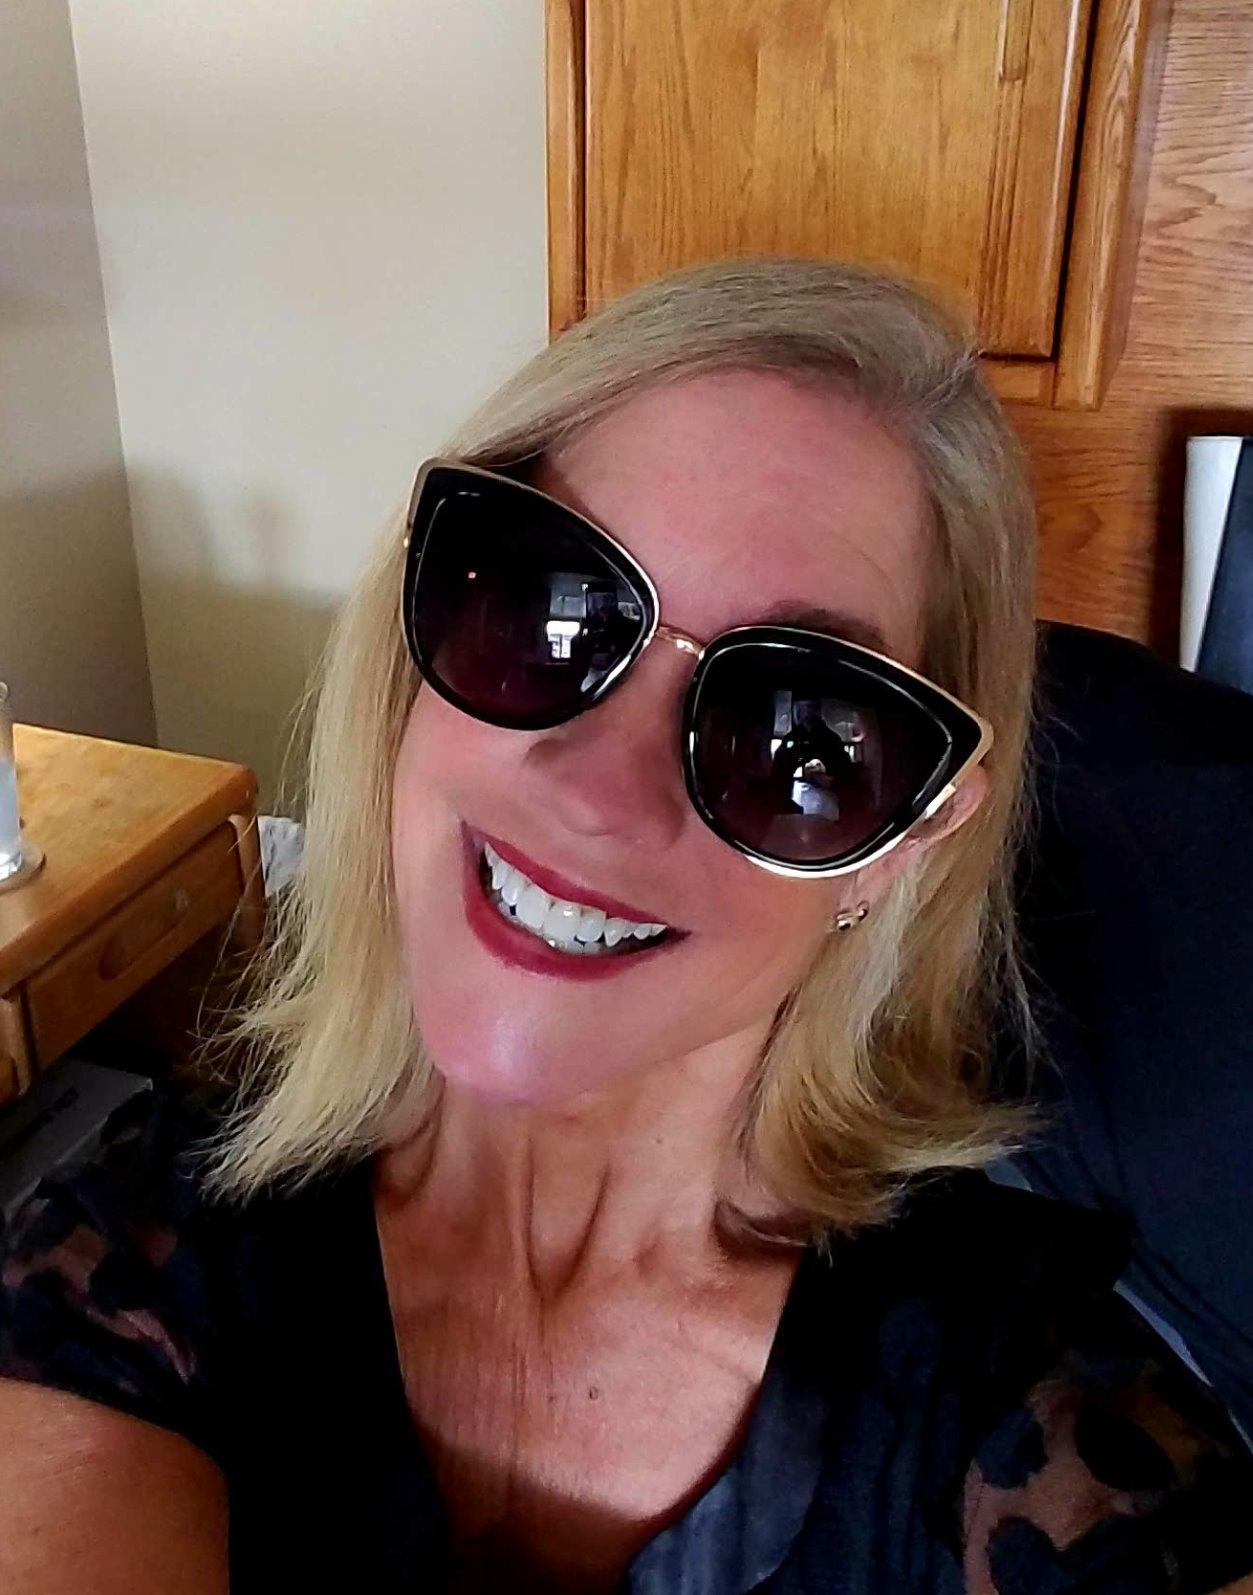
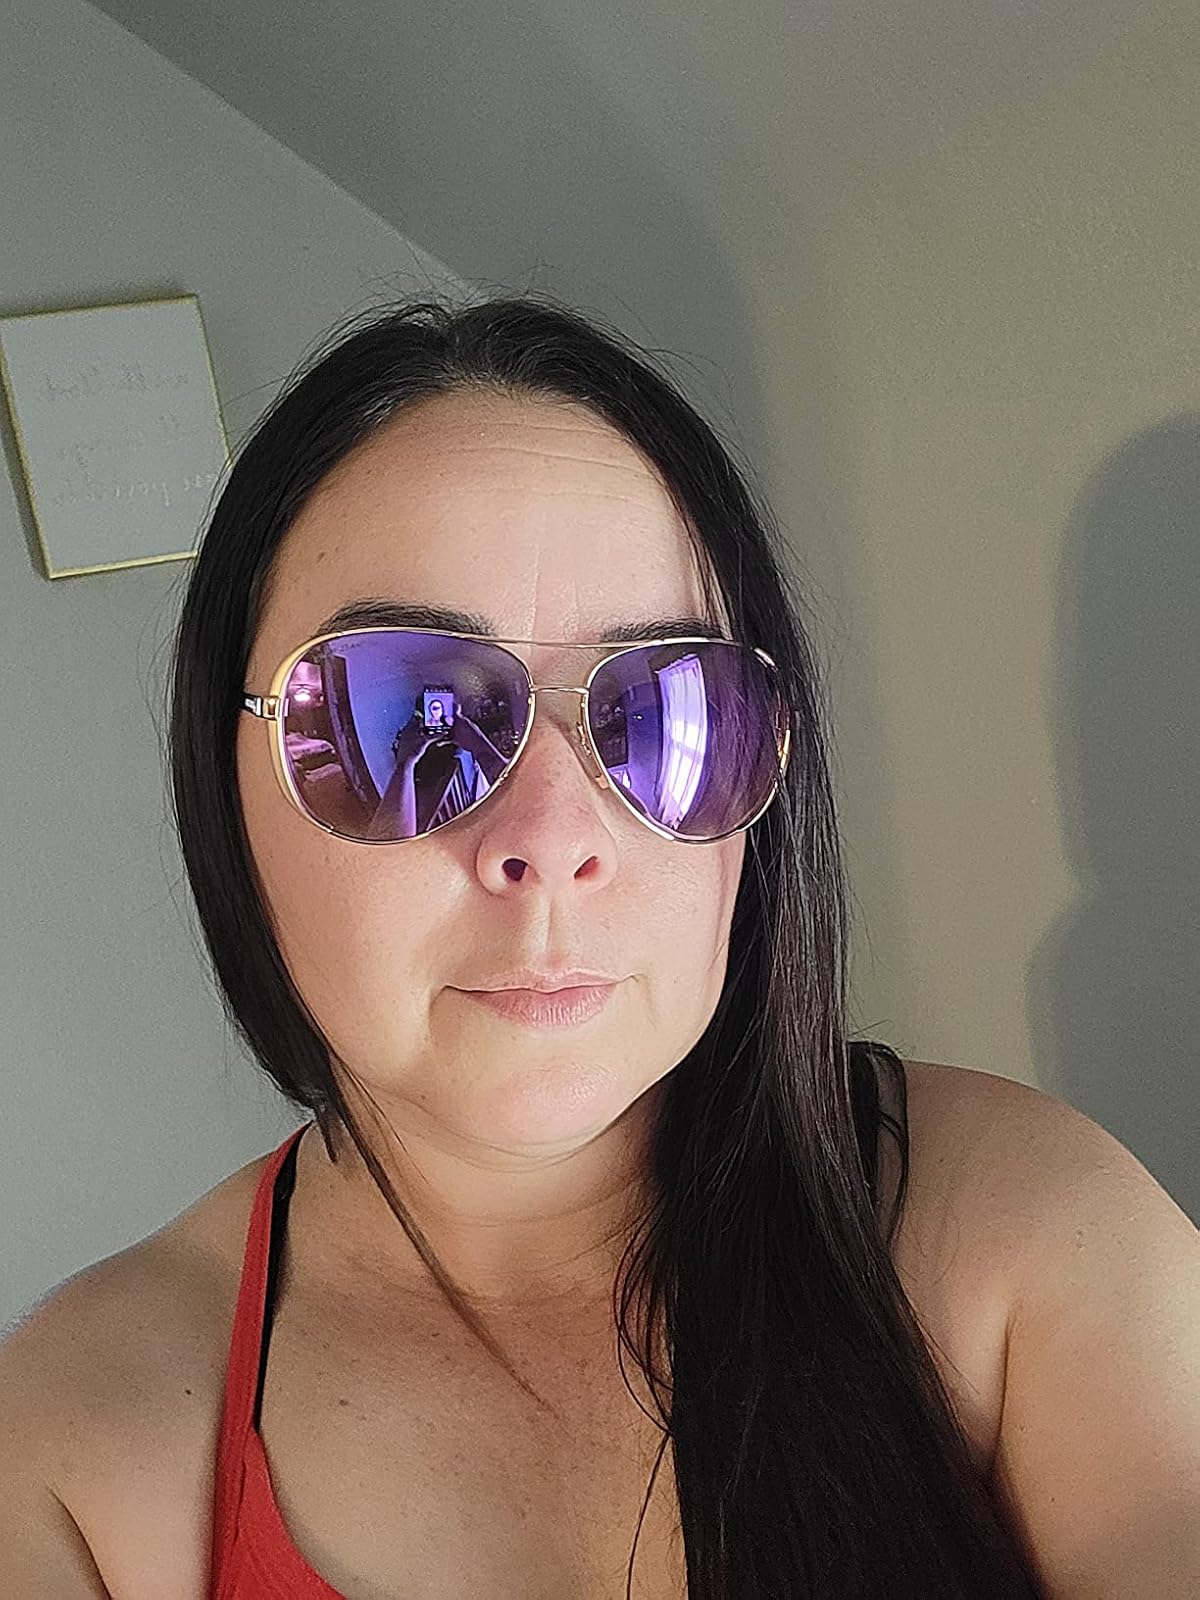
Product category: accessories_sunglasses
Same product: no